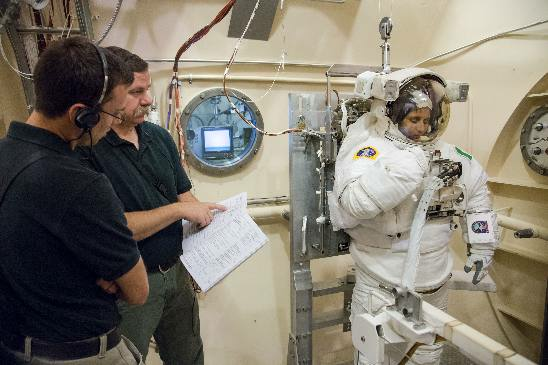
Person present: Yes